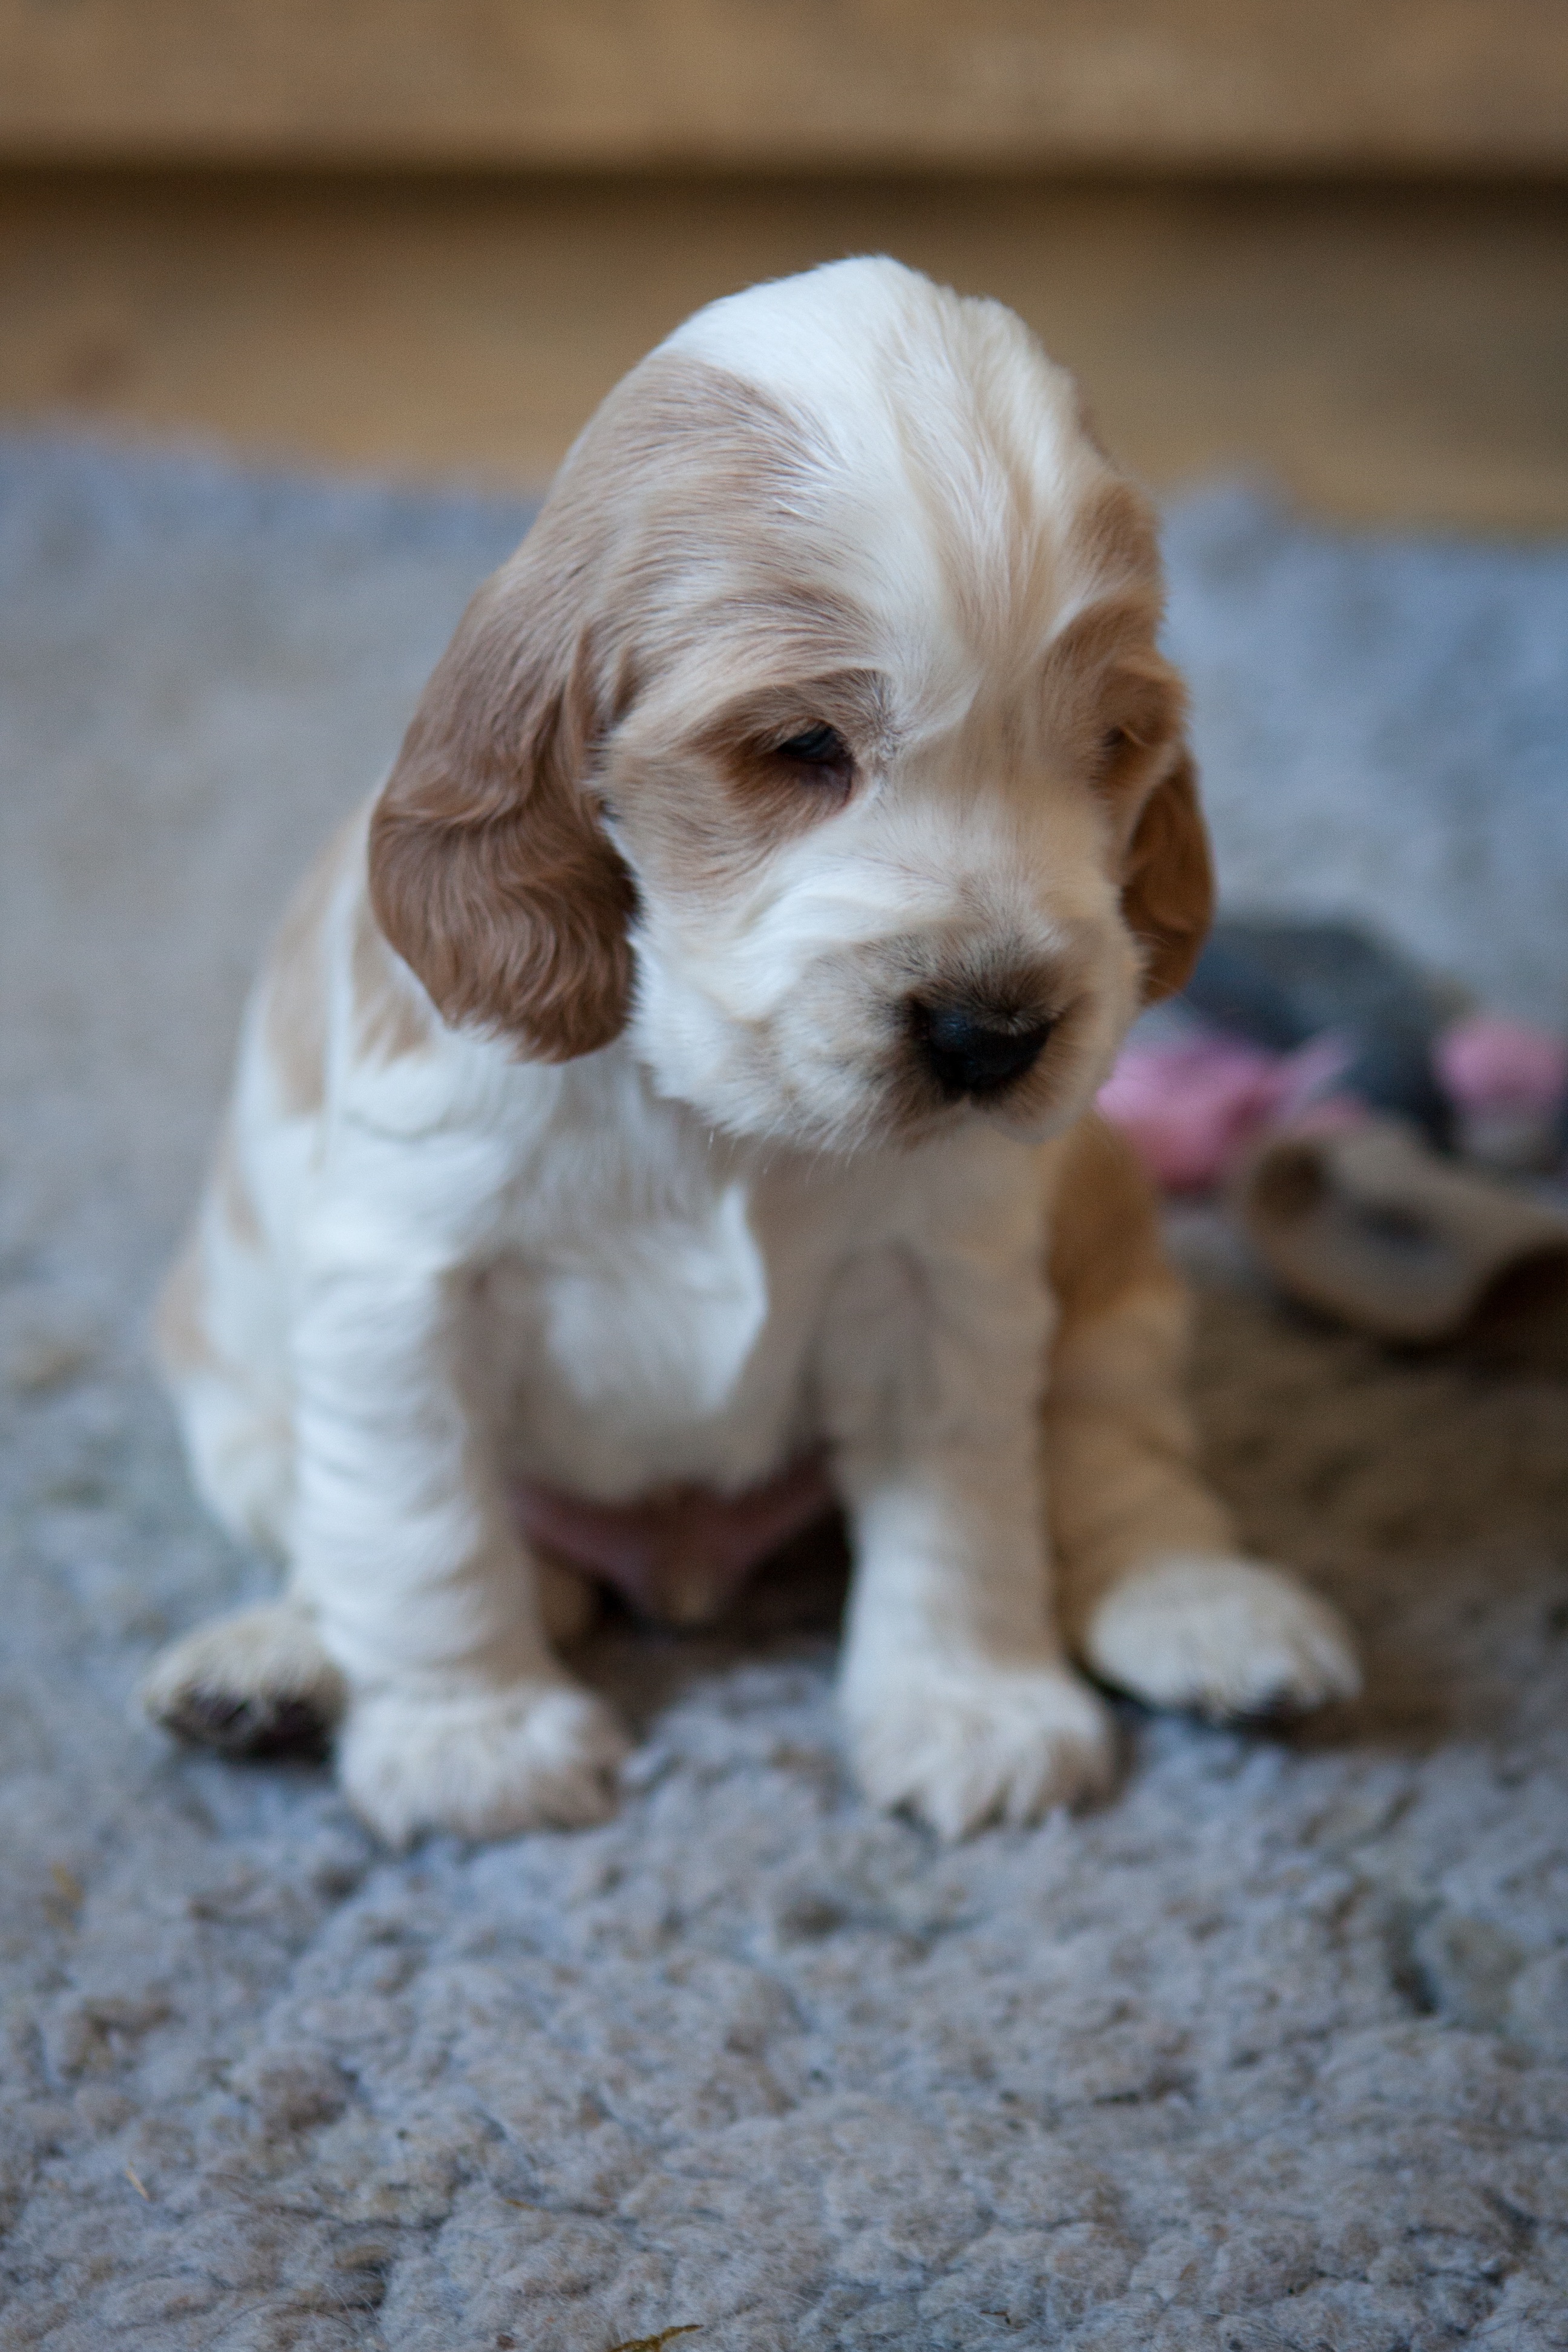
puppy, dog, mammal, spaniel, vertebrate, dog breed, cavapoo, cockapoo, dog like mammal, carnivoran, schnoodle, english cocker spaniel, dog crossbreeds, cavachon, american cocker spaniel